Gangrel

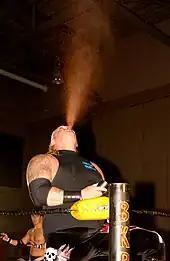
Heath played a gothic, vampiric character called "Gangrel", who spat "blood" before matches.

In 1998, Heath was hired by the World Wrestling Federation (WWF) due to the support of then writers Bruce Prichard and Vince Russo, who believed in the merit of a vampire gimmick. Heath was given the name Gangrel, which was derived from a vampire clan from the role-playing game "". The gimmick involved an entrance which saw him rising from a ring of fire on stage, followed by a slow walk to the ring set to a sinister instrumental music theme. He also carried a chalice of "blood" with him and, during his entrance, would stop on the ring steps, take a drink, and spit it into the air.